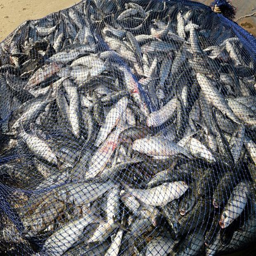
state and federal politicians are split over a proposed ban on net fishing in the region